2013 Sidecarcross World Championship

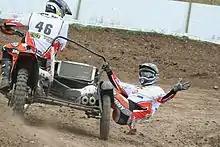
Sidecarcross passenger in action

The Sidecarcross World Championship, first held in 1980 and organised by the Fédération Internationale de Motocyclisme, is an annual competition. All races, manufacturers and the vast majority of riders in the competition being in and from Europe. Sidecarcross is similar to motocross except that the teams consist of two riders, a driver and a passenger. Races are held on the same tracks as solo motocross but the handling of the machines differs as sidecars don't lean. The majority of physical work in the sport is carried out by the passenger, who speeds up the sidecarcross in corners by leaning out. The coordination between the driver and the passenger are therefore of highest importance.